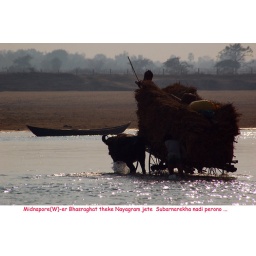
A cart pulled by buffaloes cross the Subarnarekha river at Bhasraghat in Midnapore(W).